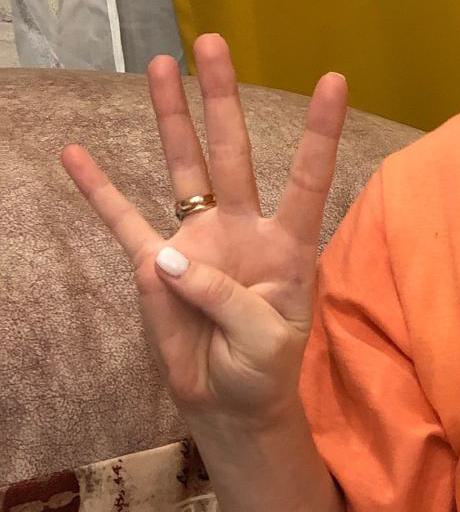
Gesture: four